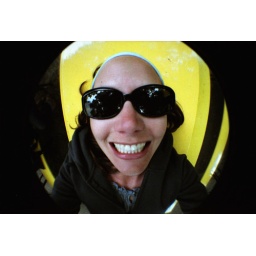
lomo fisheye self portrait whilst lying on a yellow table in Berlins most famous Beer garden